Brainstem

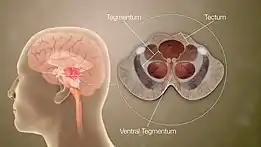
A 3D medical animation still shot showing different parts of the midbrain.

The brainstem (or brain stem) is the posterior stalk-like part of the brain that connects the cerebrum with the spinal cord. In the human brain the brainstem is composed of the midbrain, the pons, and the medulla oblongata. The midbrain is continuous with the thalamus of the diencephalon through the tentorial notch, and sometimes the diencephalon is included in the brainstem.